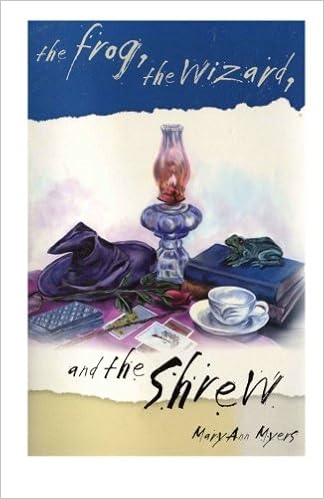
The Frog, the Wizard, and the Shrew (Admirable Women)
Category: Books
About the Author MaryAnn Myers is an equestrian, horse trainer, and environmentalist. She lives on an organic farm in Northeast Ohio with her family and is currently working on her tenth novel, Odds on Favorite, the sequel to Favored to Win.
Features: With a combination of insight and magical realism, author MaryAnn Myers propels her readers into the mysterious and provocative world of Anne Marie Light. The young woman's purchase of a second-hand prom dress initiates a chain of events during which strange, unfamiliar memories surface; a recurring song of longing, a teen pregnancy, and a dearly loved, but perhaps abandoned baby. When Anne Marie sets out to discover the source of these haunting thoughts, her journey leads to the streets of New Orleans for answers. Unforgettable characters along the way include the eccentric ex-circus performer, Miss Colorado, an intriguing telephone installer named Danny, a voodoo queen called Rosalee, and Anne Marie's caustic mother, with whom a reconciliation must be made if there is to be a true resolution.